Riot Police (TV series)

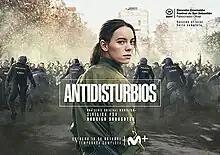
Promotional poster

Riot Police is a Spanish police drama thriller television series created by Isabel Peña and Rodrigo Sorogoyen for Movistar+. The series follows a group of riot policemen and an internal affairs agent who is investigating them. The six episodes debuted on October 16, 2020 on Movistar+.